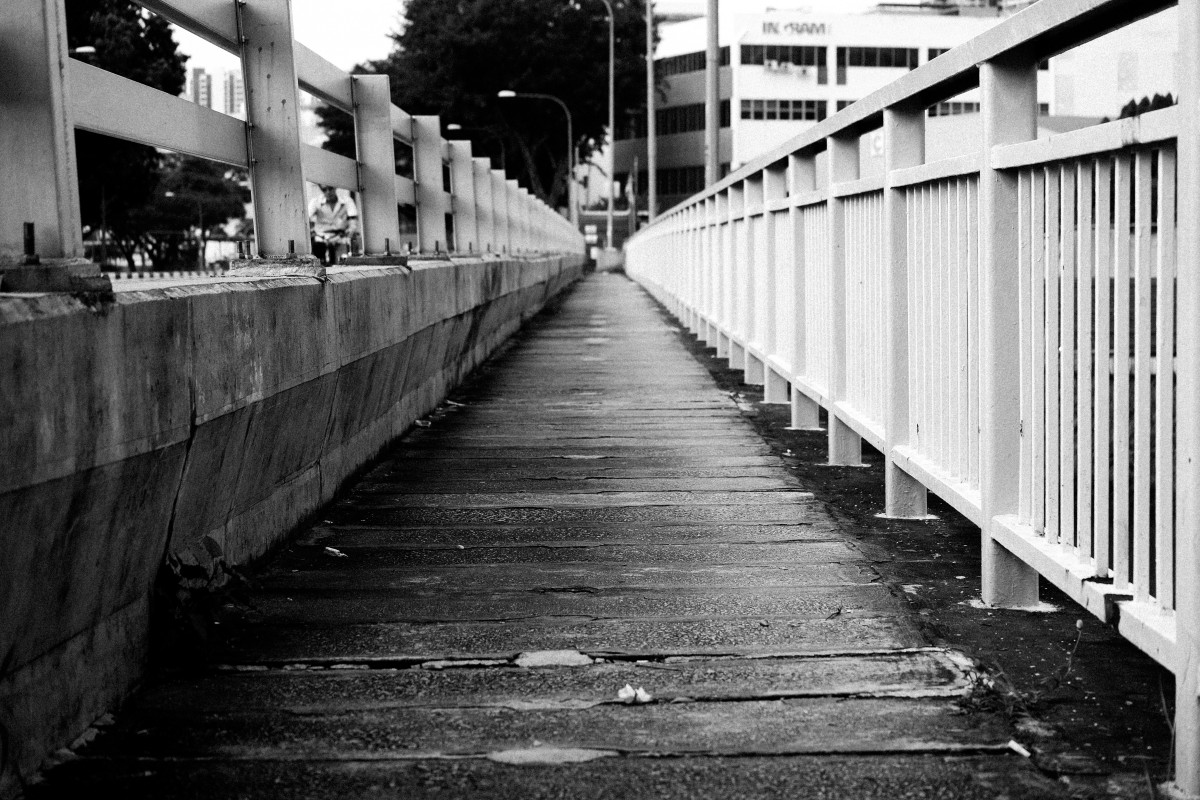
Tags: road, bridge, street, line, lane, infrastructure, symmetry, shape, urban area, monochrome photography